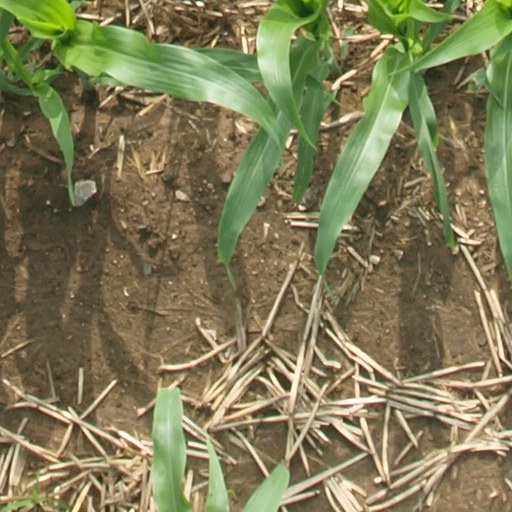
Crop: maize; corn